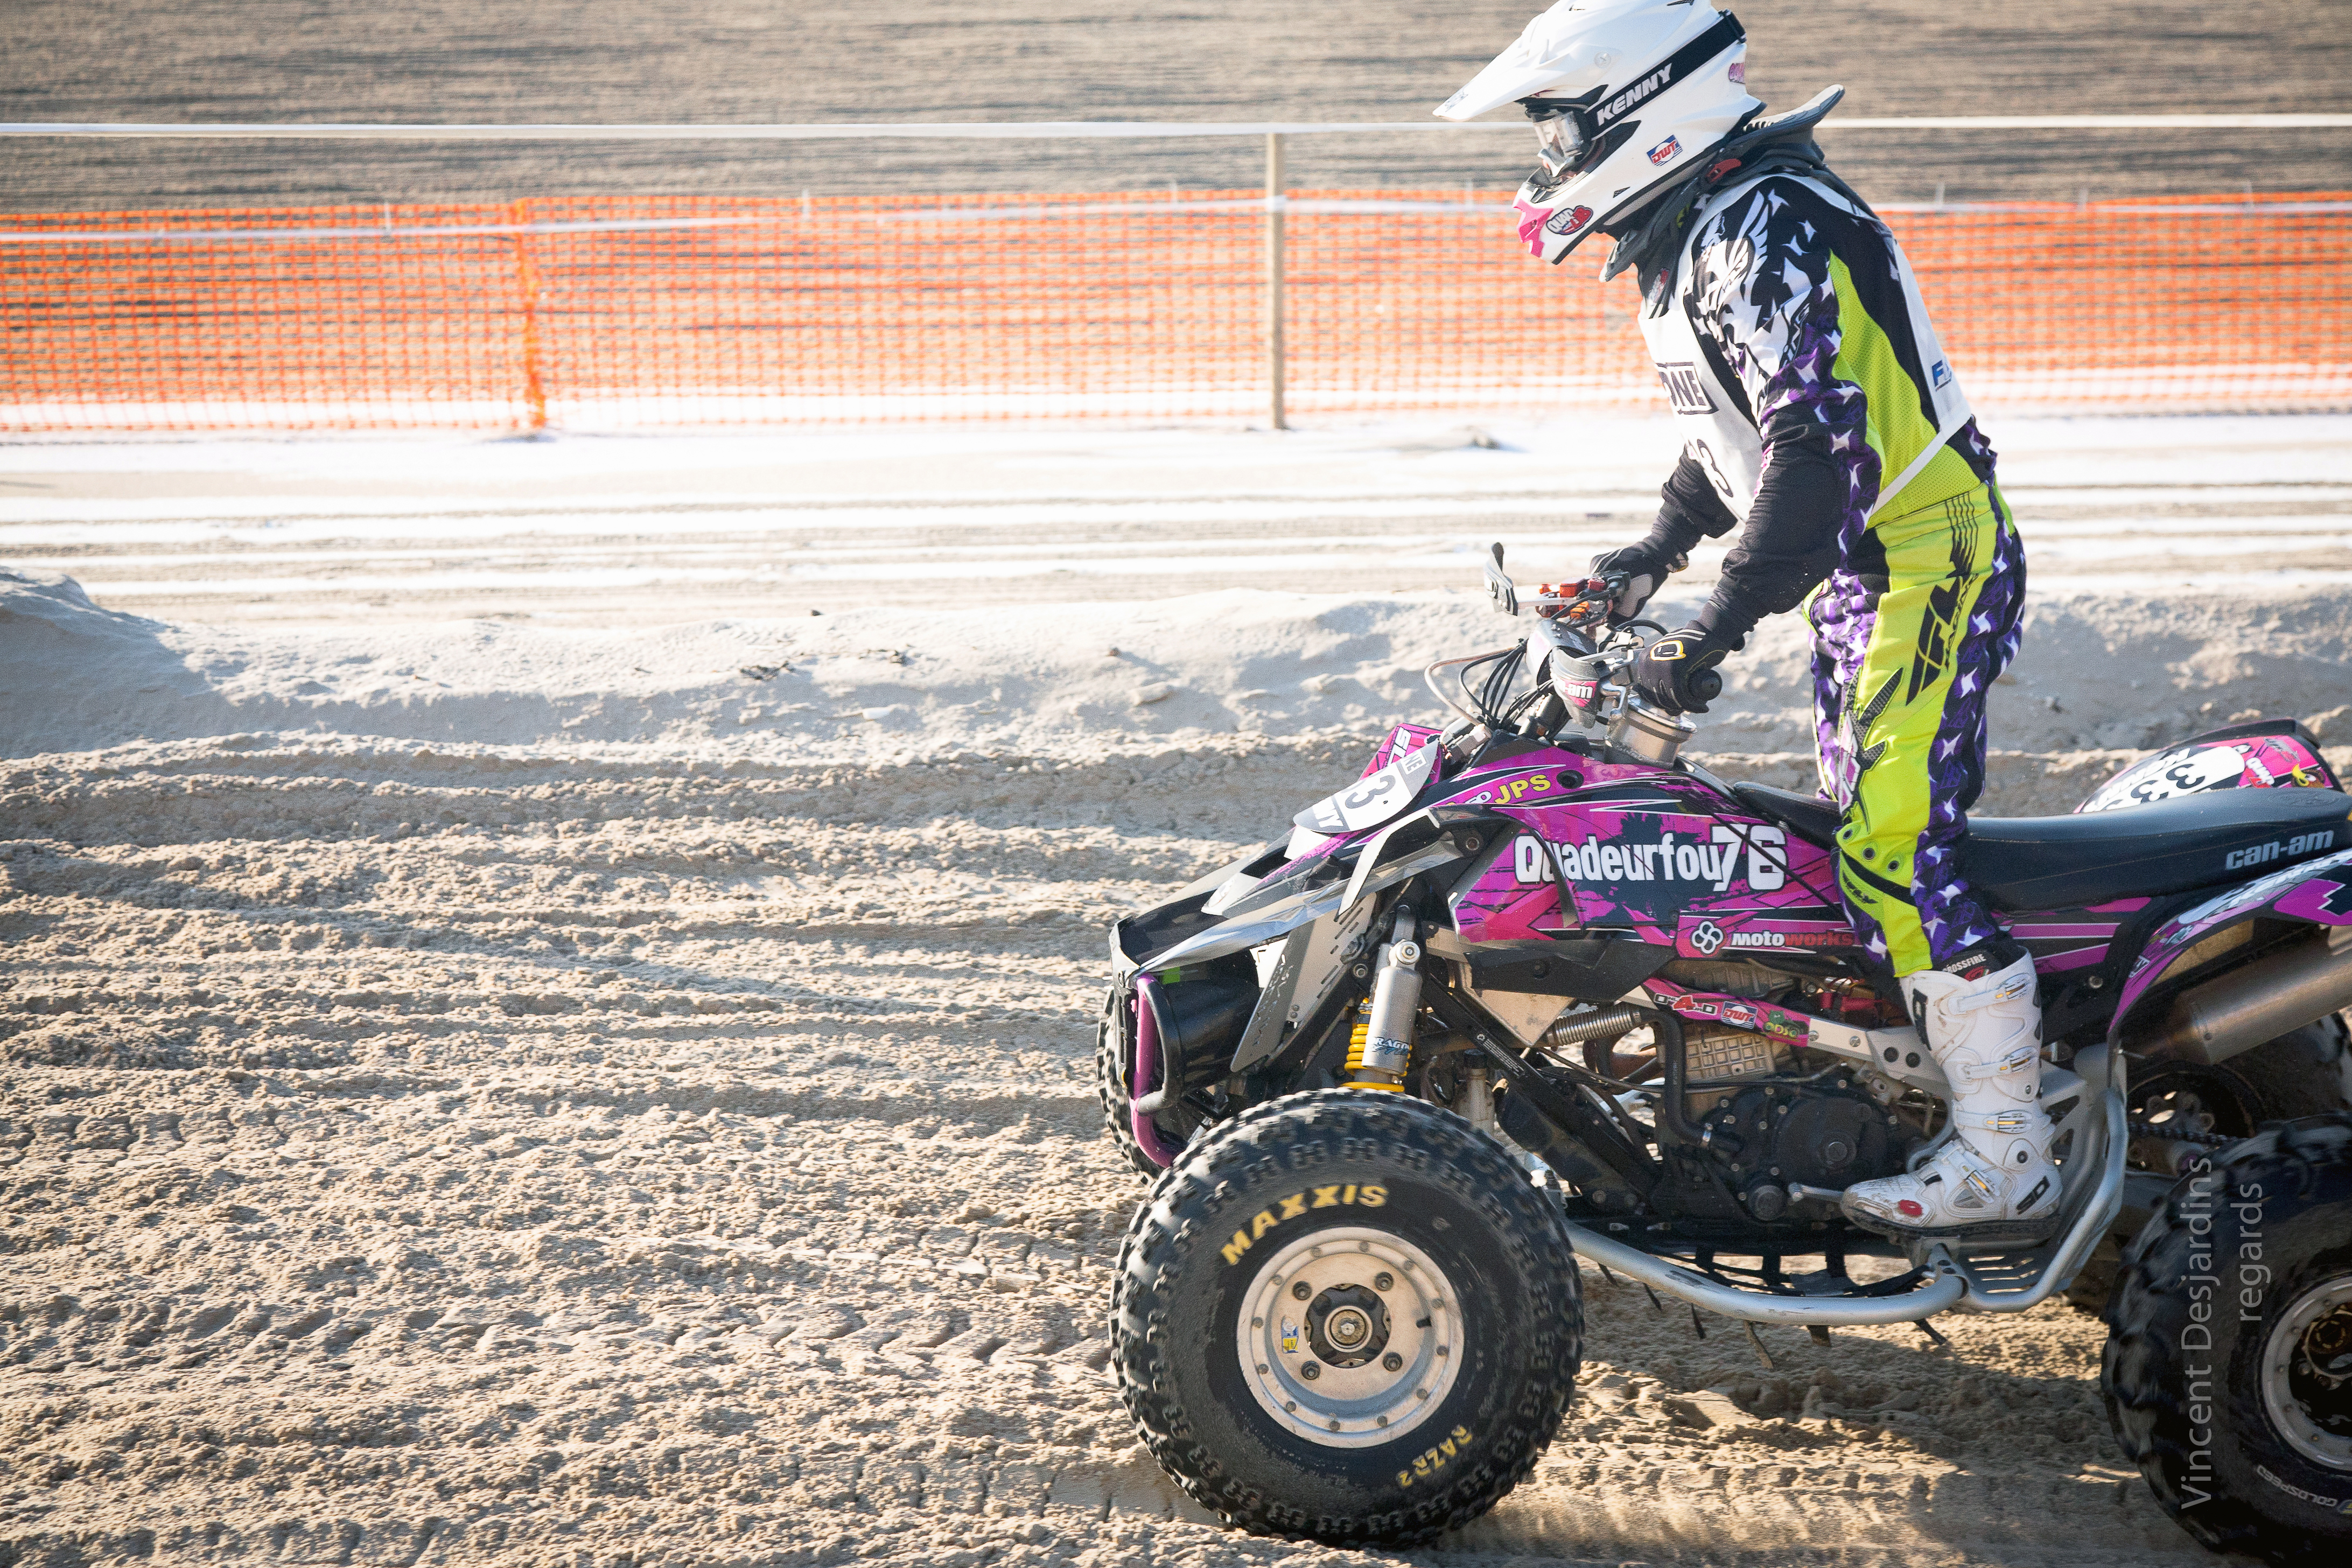
beach, trail, france, vehicle, motocross, yamaha, race, plage, 2012, sports, motorcross, racing, quad, motorsport, canon5d, enduro, ef24105mmf4lisusm, pasdecalais, cotedopale, stellaplage, manche, enduropale, quaduro, all terrain vehicle, auto racing, off roading